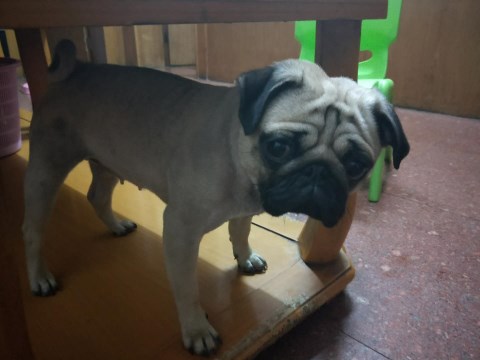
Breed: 798-n000130-pug